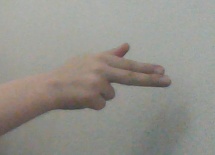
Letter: ghain